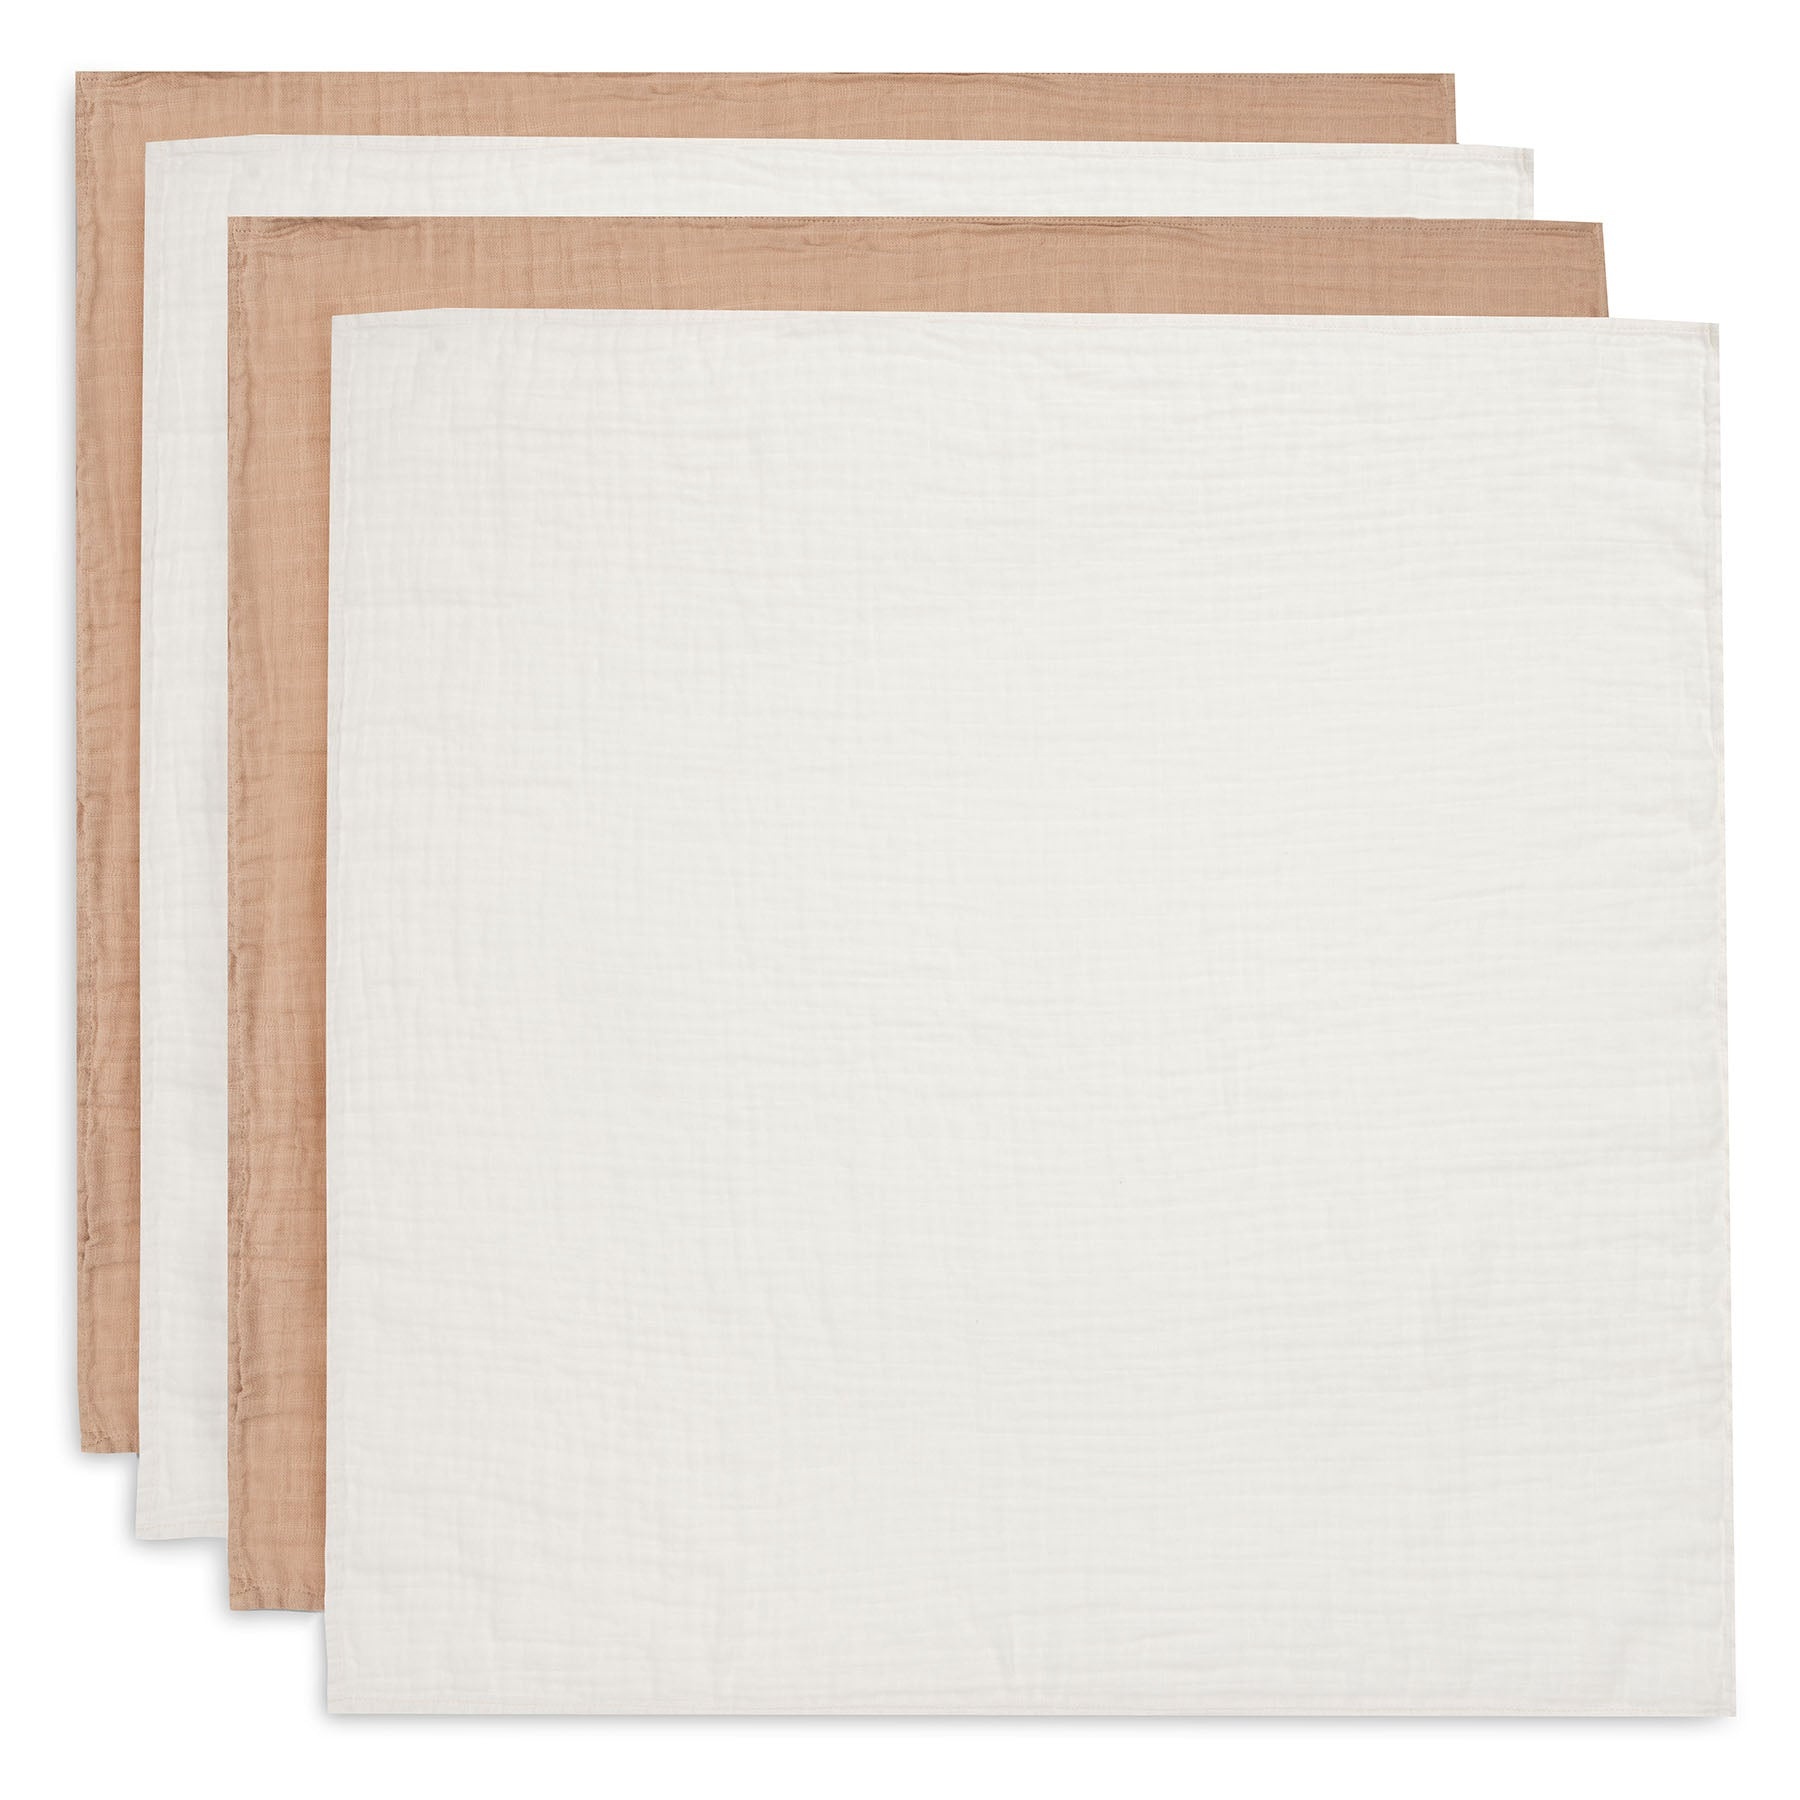
Tetradoek Jollein - biscuit/ivory 70x70cm (set van 4)
Brand: Jollein
Met deze hydrofiele doeken heb je multifunctionele doeken in huis. Dit hydrofiel is ideaal als handdoek na het badje. Het hydrofiel katoen neemt veel vocht op met de dunne stof kun je gemakkelijk tussen de huidplooitjes de huid droog deppen. De zachte stof beschermt het tere babyhuidje. Geeft je kleintje regelmatig wat voeding terug? Leg dan een hydrofiele doek op het hoofdeinde van de wieg, in de kinderwagenbak en onder het hoofdje in de box. Dat scheelt vaak bedjes verschonen en je beschermt het boxkleed. Stop altijd wat hydrofiele doeken in de luiertas tijdens een uitje met je baby, je kunt niet zonder. Want met deze multidoek heb je meteen een spuugdoek bij de hand tijdens het voeden. Ook handig als verschoningsdoek zodat je baby beschermt ligt en je de ondergrond weer schoon achterlaat. Handig toch? Zo'n doek! Je kunt nu al niet meer zonder. De doeken kun je heet uitwassen zodat ze altijd weer hygiënisch te gebruiken zijn. Je mag ze wel strijken maar slim om dat juist niet te doen. Ongestreken hydrofiel neemt meer vocht op. Formaat : 70x70cm Materiaal : 100% hydrofiel katoen. Wassen : wasbaar tot 60 graden. Kan gedroogd worden in de dorger en je mag het strijken. Het waslabel vertelt alle wasinstructies.
Category: Baby & Toddler > Diapering > Baby Wipes > Cloth Baby Wipes